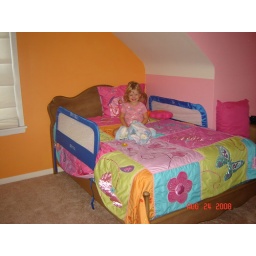
first morning in the big girl bed / room